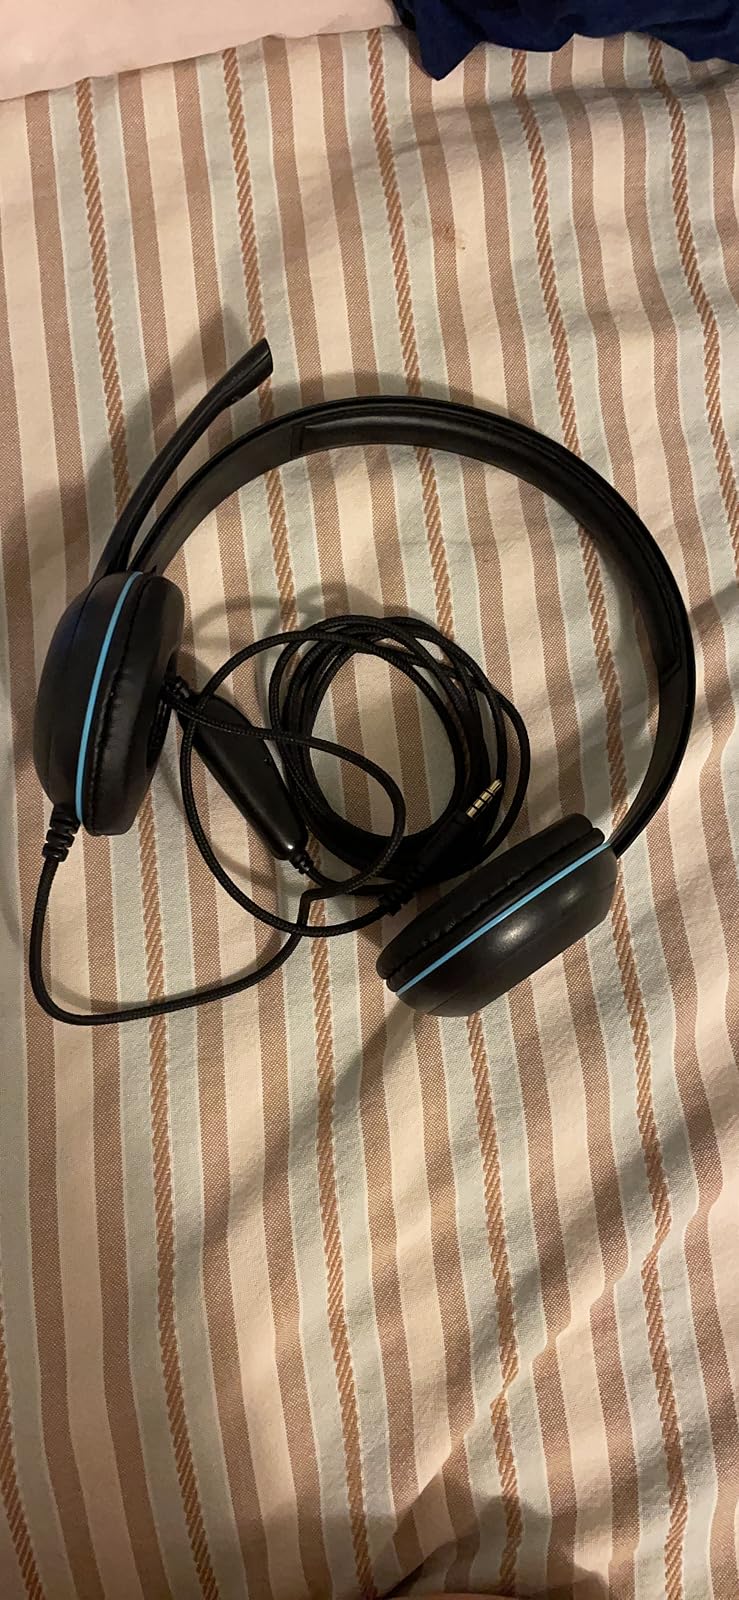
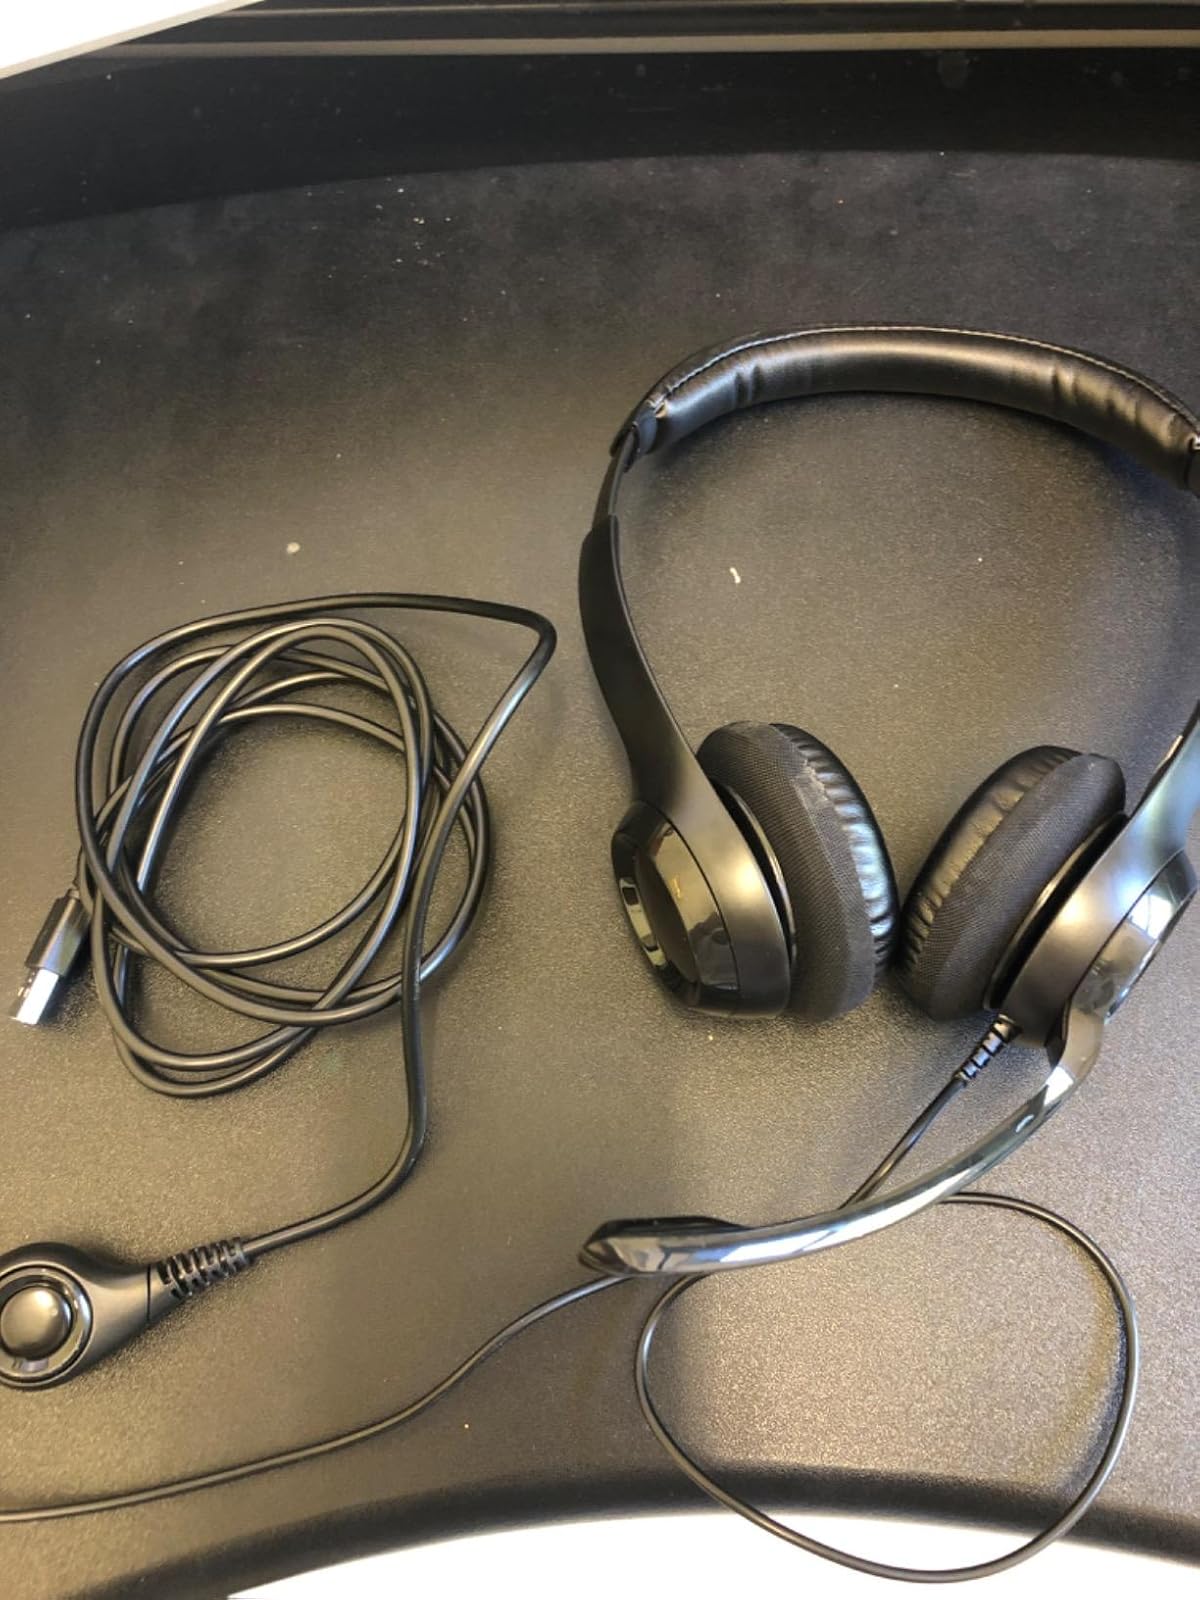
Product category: headphones
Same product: no